City Hall-County Building

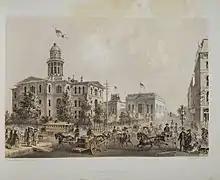
City Hall in Court House square ('Old Chicago Courthouse') in 1866, destroyed in the Great Chicago Fire of 1871

The first Chicago City Hall in 1837 was in leased chambers in the Saloon Building on the corner of Lake and Clark Streets. The city next leased space in a building owned by Nancy Chapman, from 1842 until 1848, when Old Market Hall was constructed in LaSalle Street. The city owned market hall held city council business on its second floor, with shops below until 1853. A new combined city hall and county courthouse was then constructed in the public square made by Randolph, LaSalle, Washington, and Clark Streets (this building, which later burned, is sometimes referred to as, "Old Chicago Courthouse"). President Abraham Lincoln's body lay in state at the old courthouse city hall prior to his burial in Springfield in 1865. The courthouse bell was rung in 1871 to raise the alarm during the Great Chicago Fire before the hall burned to the ground.